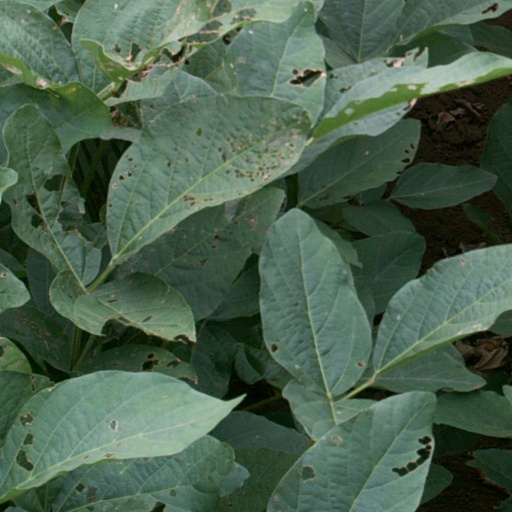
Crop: soybean